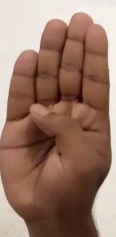
ASL sign: B